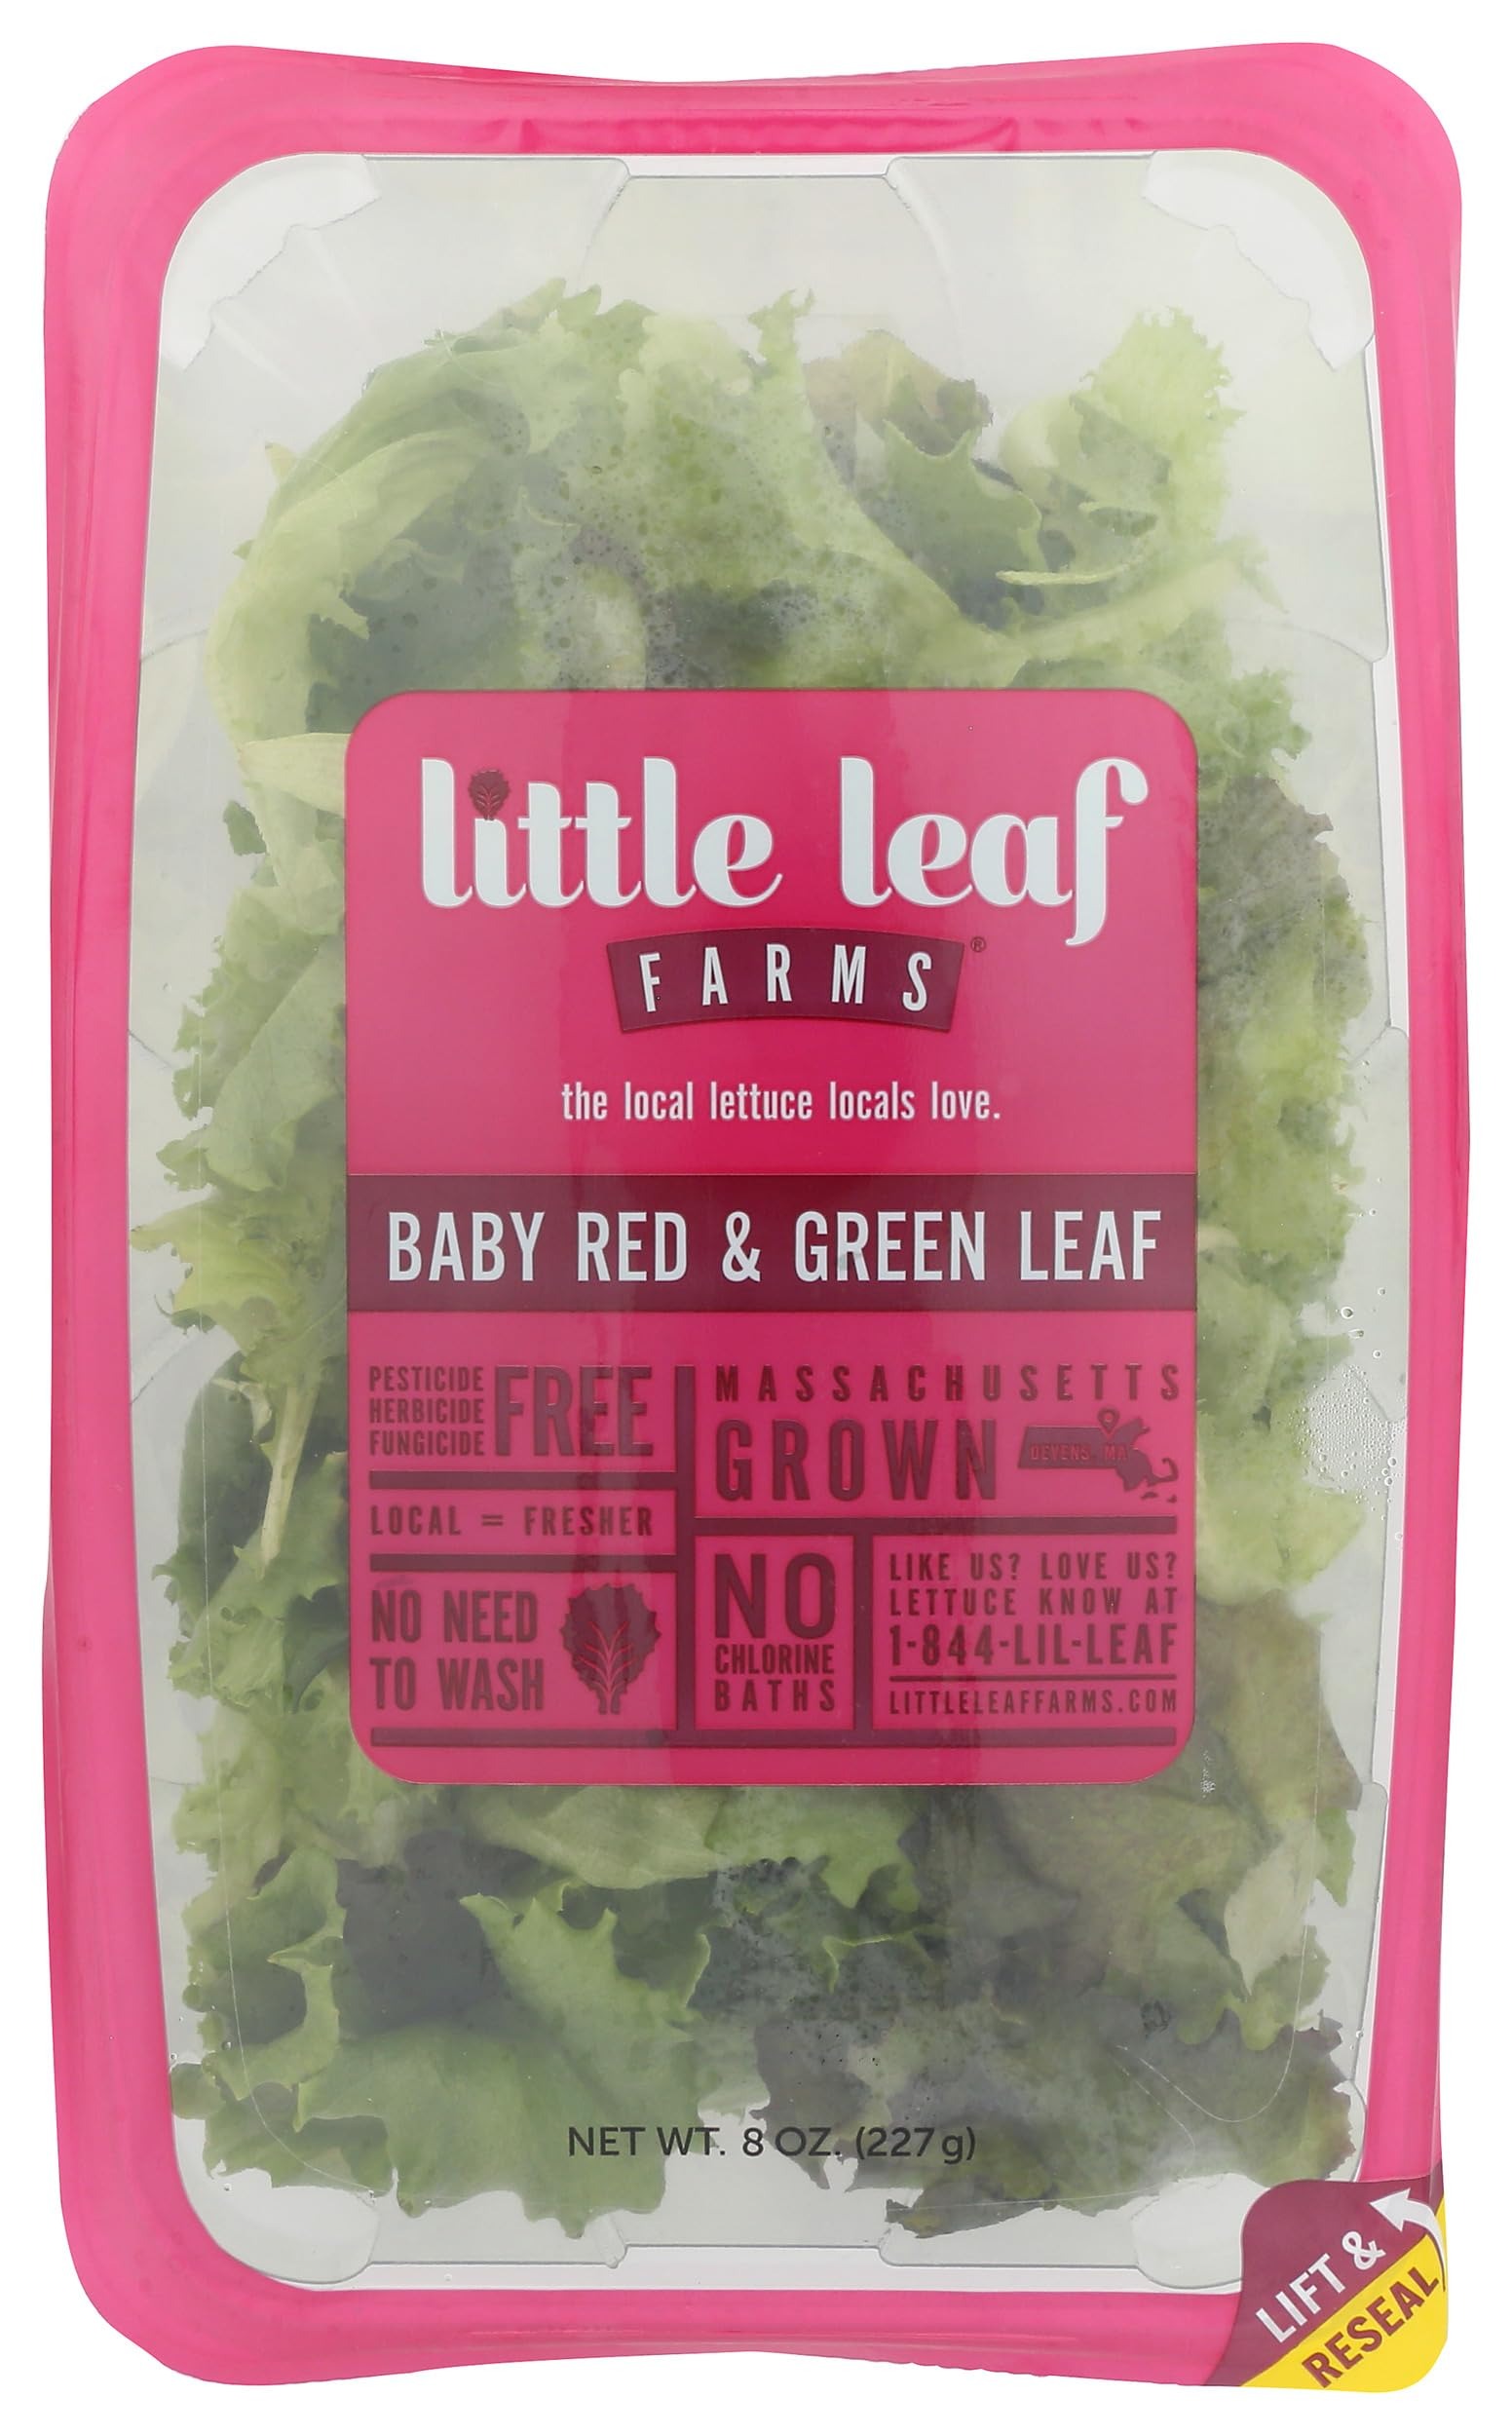
Item Name: PRODUCE Baby Red and Green Leaf Lettuce, 8 OZ
Bullet Point 1: Selected and stored fresh
Bullet Point 2: Sourced with high quality standards
Bullet Point 3: Recommended to wash before consuming
Product Description: Produce
Value: 8.0
Unit: Ounce

Price: 4.745